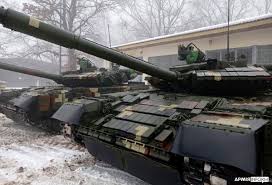
Label: T-64